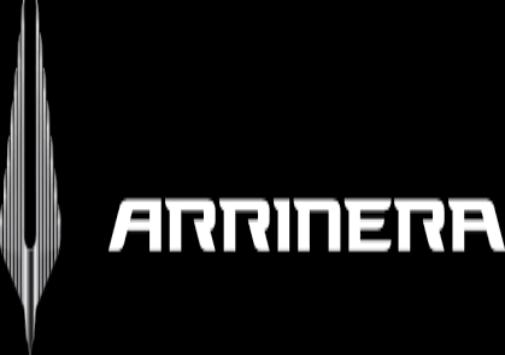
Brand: arrinera
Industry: Transportation